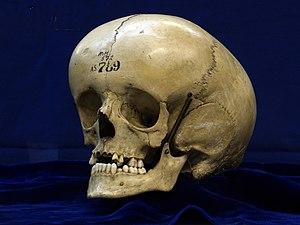
Crâne d'hydrocephale, Homme de 25 ans. (US Army Medical Museum Anatomical Series 789)
L’hydrocéphalie est une anomalie neurologique sévère, définie par l'augmentation du volume des espaces contenant le liquide cérébro-spinal : ventricules cérébraux et espace sous-arachnoïdien. Cette dilatation peut être due à une hypersécrétion de LCS, un défaut de résorption, ou une obstruction mécanique des voies de circulation.